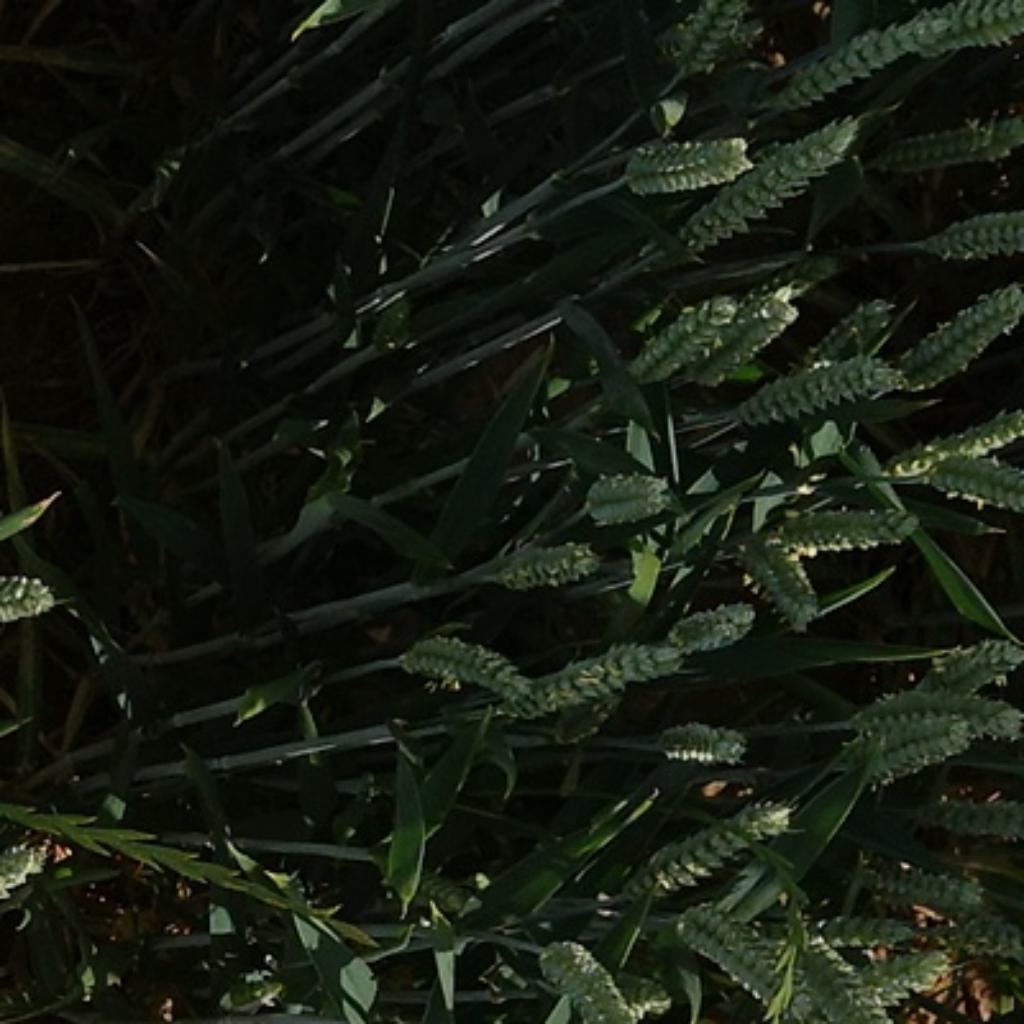
Country: France
Location: VLB
Wheat development stage: Filling